Fantomcat

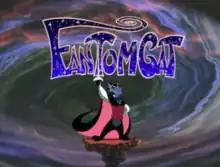
Title card

Fantomcat is a British animated series produced by Cosgrove Hall Films. It was first broadcast between 7 September 1995 and 18 December 1996, and was animated by Alfonso Productions, a Spanish animation studio also responsible for animating and bringing Cosgrove Hall's shows "Count Duckula", "", "Avenger Penguins", "Sooty's Amazing Adventures" and "The Foxbusters" to life, Milimetros, another Spanish animation studio, and in-house by Cosgrove Hall themselves. It aired largely on Children's ITV. The series also had a run on Pop from 2003 to 2005.